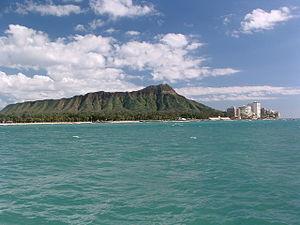
Liste des parcs d'État d'Hawaï aux États-Unis d'Amérique par île et par ordre alphabétique. Ils sont gérés par Hawaii Department of Land and Natural Resources.
Honolulu est la capitale et la plus grande ville de l'État d'Hawaï, aux États-Unis. Elle est aussi le siège du comté d'Honolulu, sur la côte sud-est de l'île d'Oahu. En hawaïen, honolulu signifie « baie abritée » ou « lieu d'abri ».